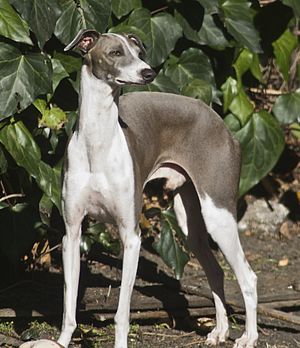
Italiensk mynde
Italiensk mynde er den mindste mynde, der antages at stamme fra små eksemplarer af urgamle egyptiske mynder, selvom det ikke kan fastslåes med sikkerhed. Den vejer typisk mellem 3 og 5 kg, og skal se ud som en sloughi eller greyhound i miniatyr. Der findes en række malerier der italienske mynder indgår som et dekorativt element, gerne i forbindelse med malerier af adelskvinder.